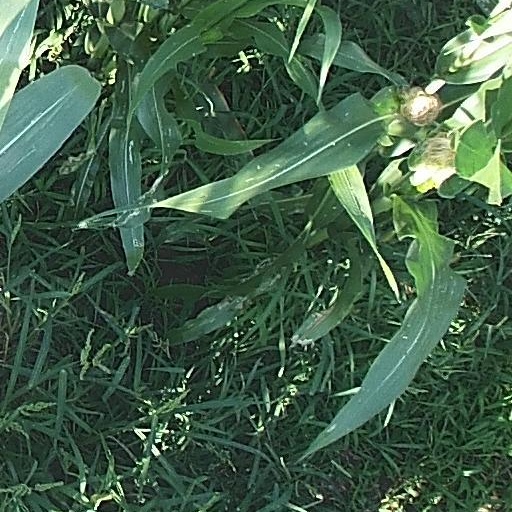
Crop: maize; corn